Alexander Pope Jr.

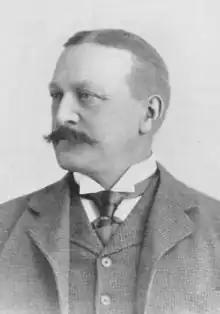

Alexander Pope Jr. (March 25, 1849 – September 9, 1924) was an American artist, both in paint and wood carving, mostly of sporting and still life subjects. He studied for a short time under the sculptor William Copley, and was one of America's popular gaming artists.